Le Theil, Manche

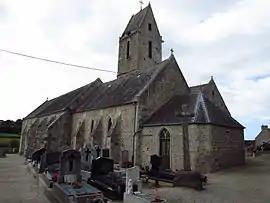
The church of Sainte-Marguerite

Le Theil is a former commune in the Manche department in Normandy in north-western France. On 1 January 2016, it was merged into the new commune of Gonneville-le-Theil.